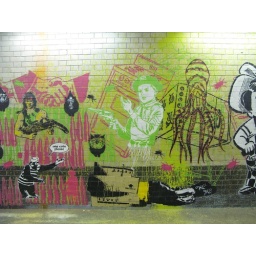
The octopus and the sleeping homeless person also appeared in Shepherd's Bush that weekend.